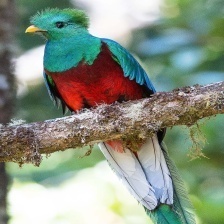
Species: QUETZAL
Scientific name: PHAROMACHRUS MOCINNO